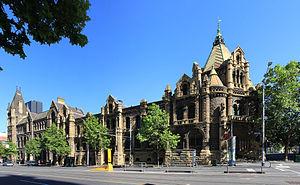
L'Institut royal de technologie de Melbourne, ou RMIT University, est une université australienne publique de Melbourne dans l'État de Victoria. Elle a deux branches, appelées « RMIT University in Australia » et « RMIT International University » au Viêt Nam. Par son ancienneté c'est la troisième institution d'enseignement supérieur de l'État de Victoria et la septième en Australie. Son campus historique « RMIT City » est en périphérie nord de Melbourne.